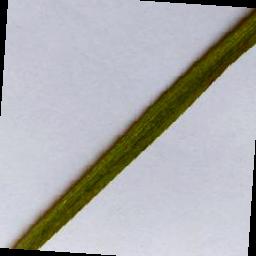
Label: Rice___Brown_Spot